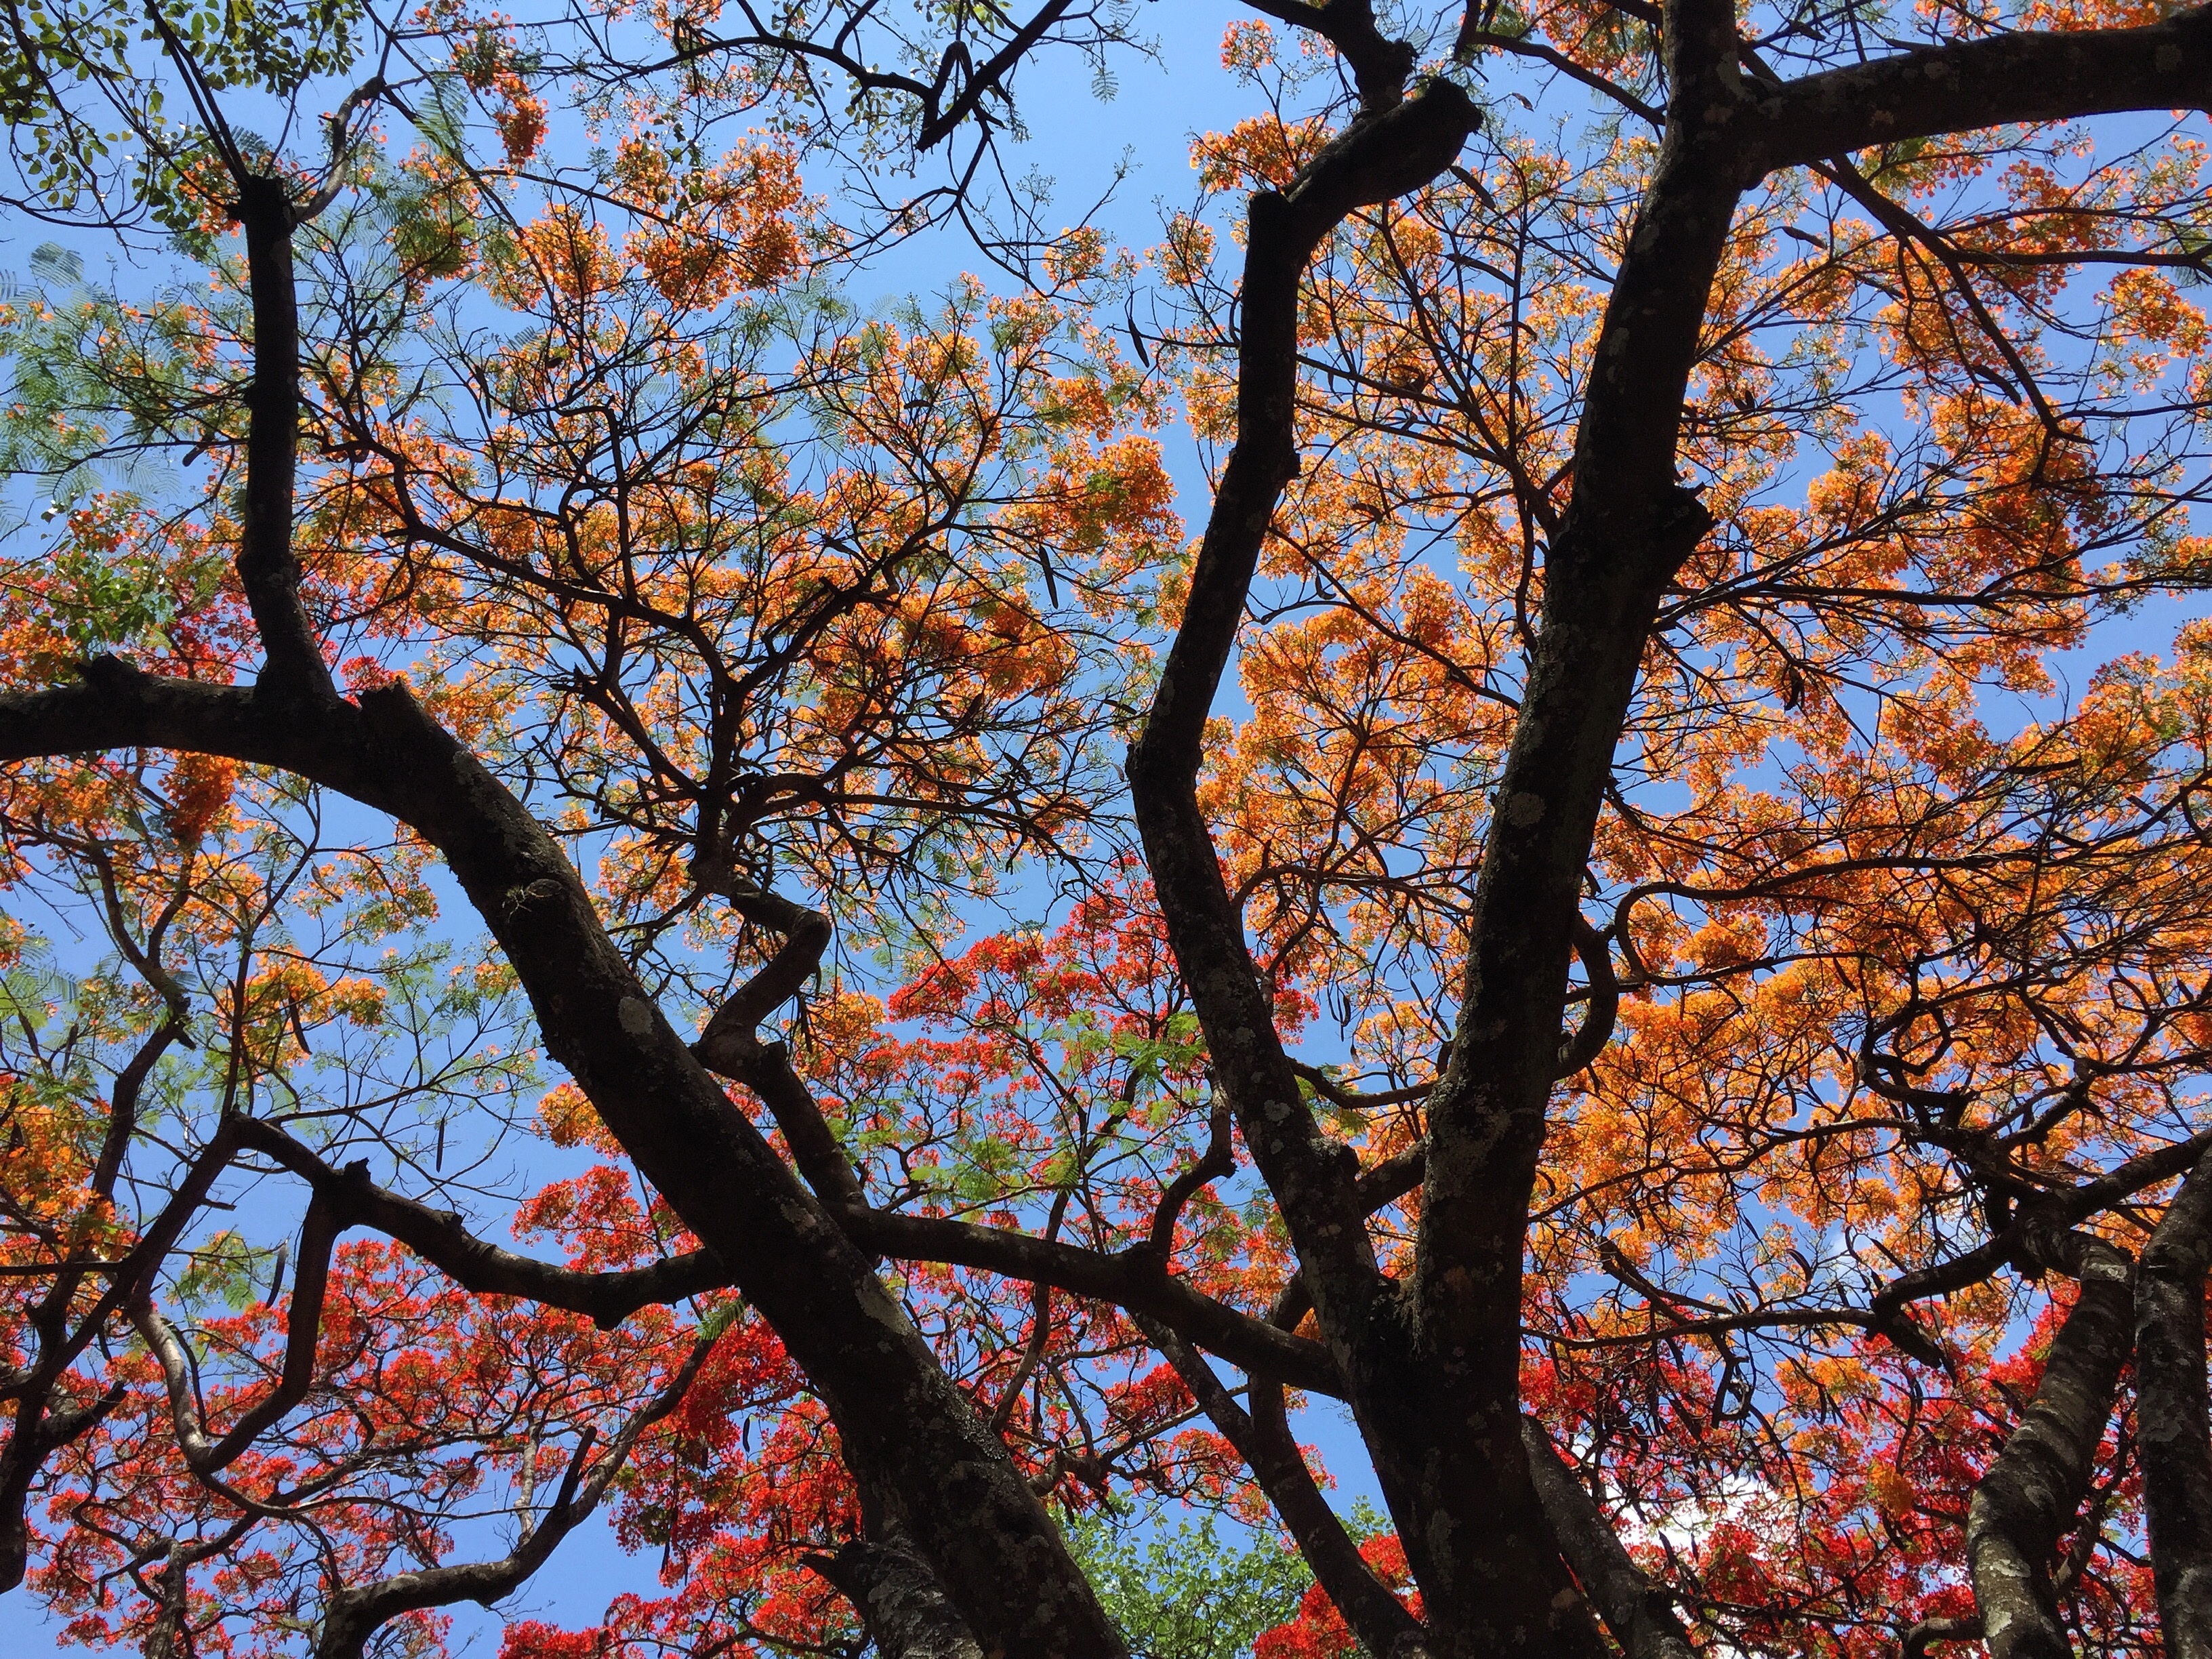
tree, branch, blossom, plant, leaf, flower, spring, autumn, park, season, woody plant